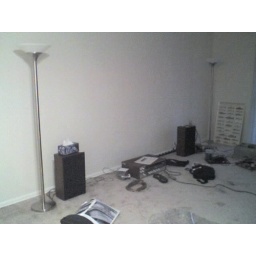
Front of living room, currently inhabited by floor lamps and stereo equipment.